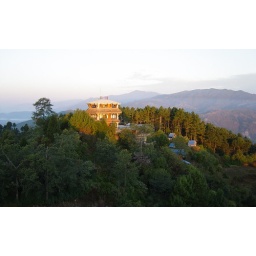
Mountain resort surrounded by thick pine trees makes your holiday truly refreshing.